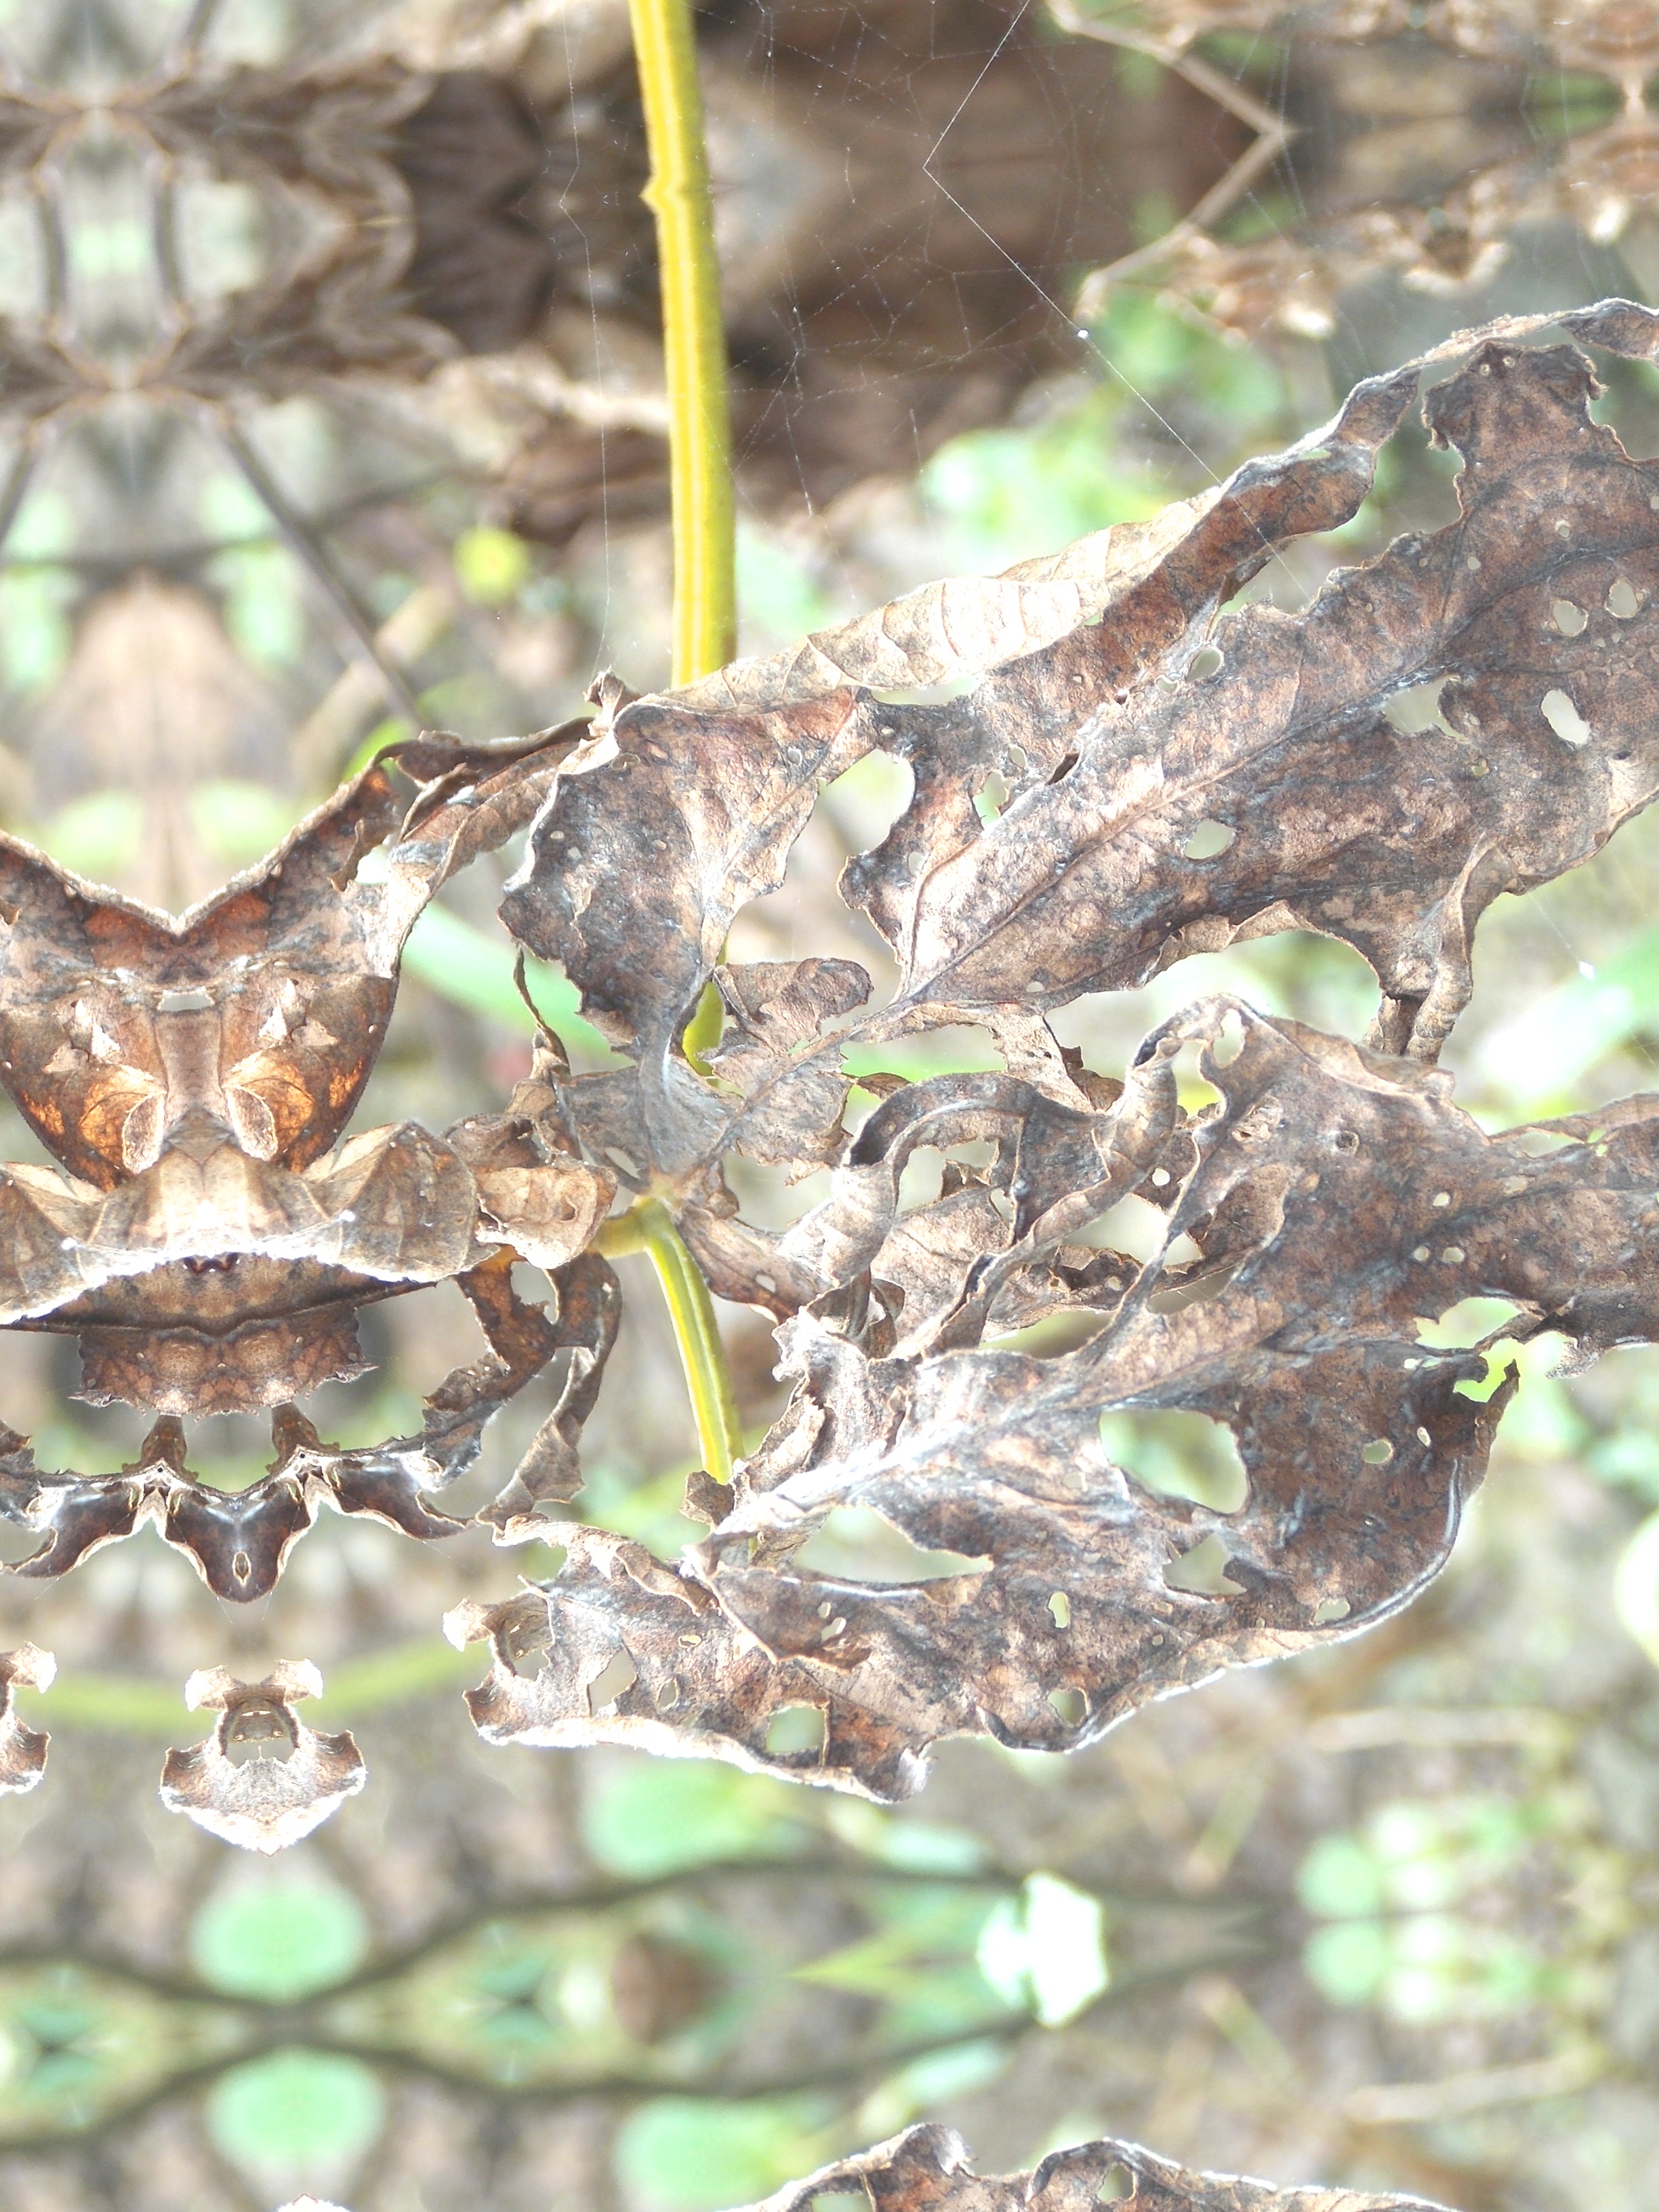
Label: Disease